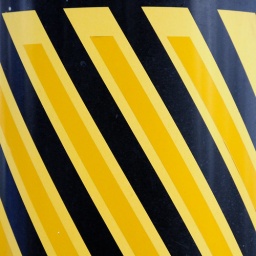
The road sign in Japan